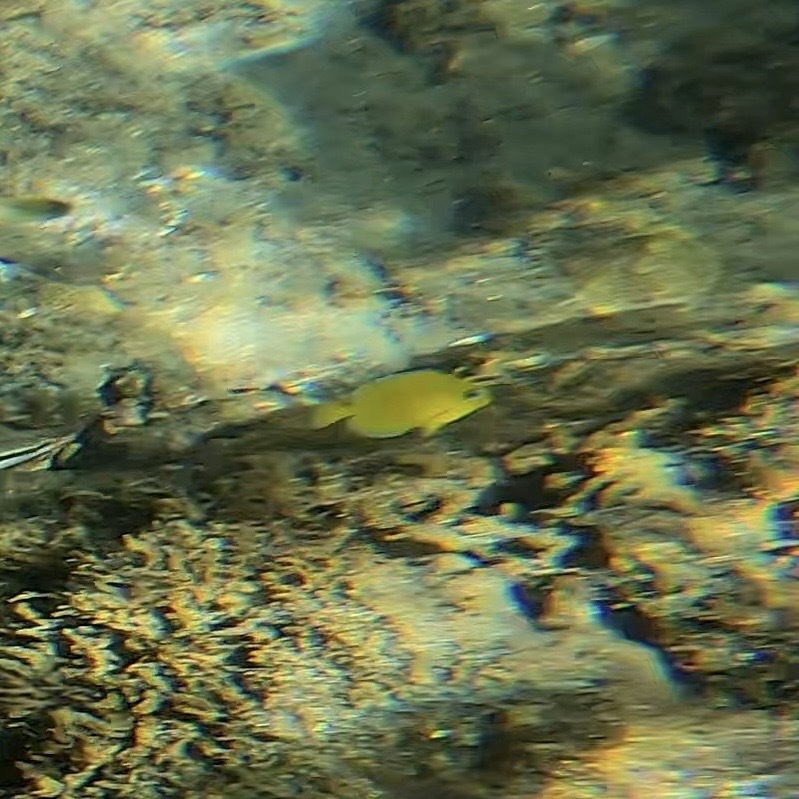
Acanthurus coeruleus (Atlantic Blue Tang)